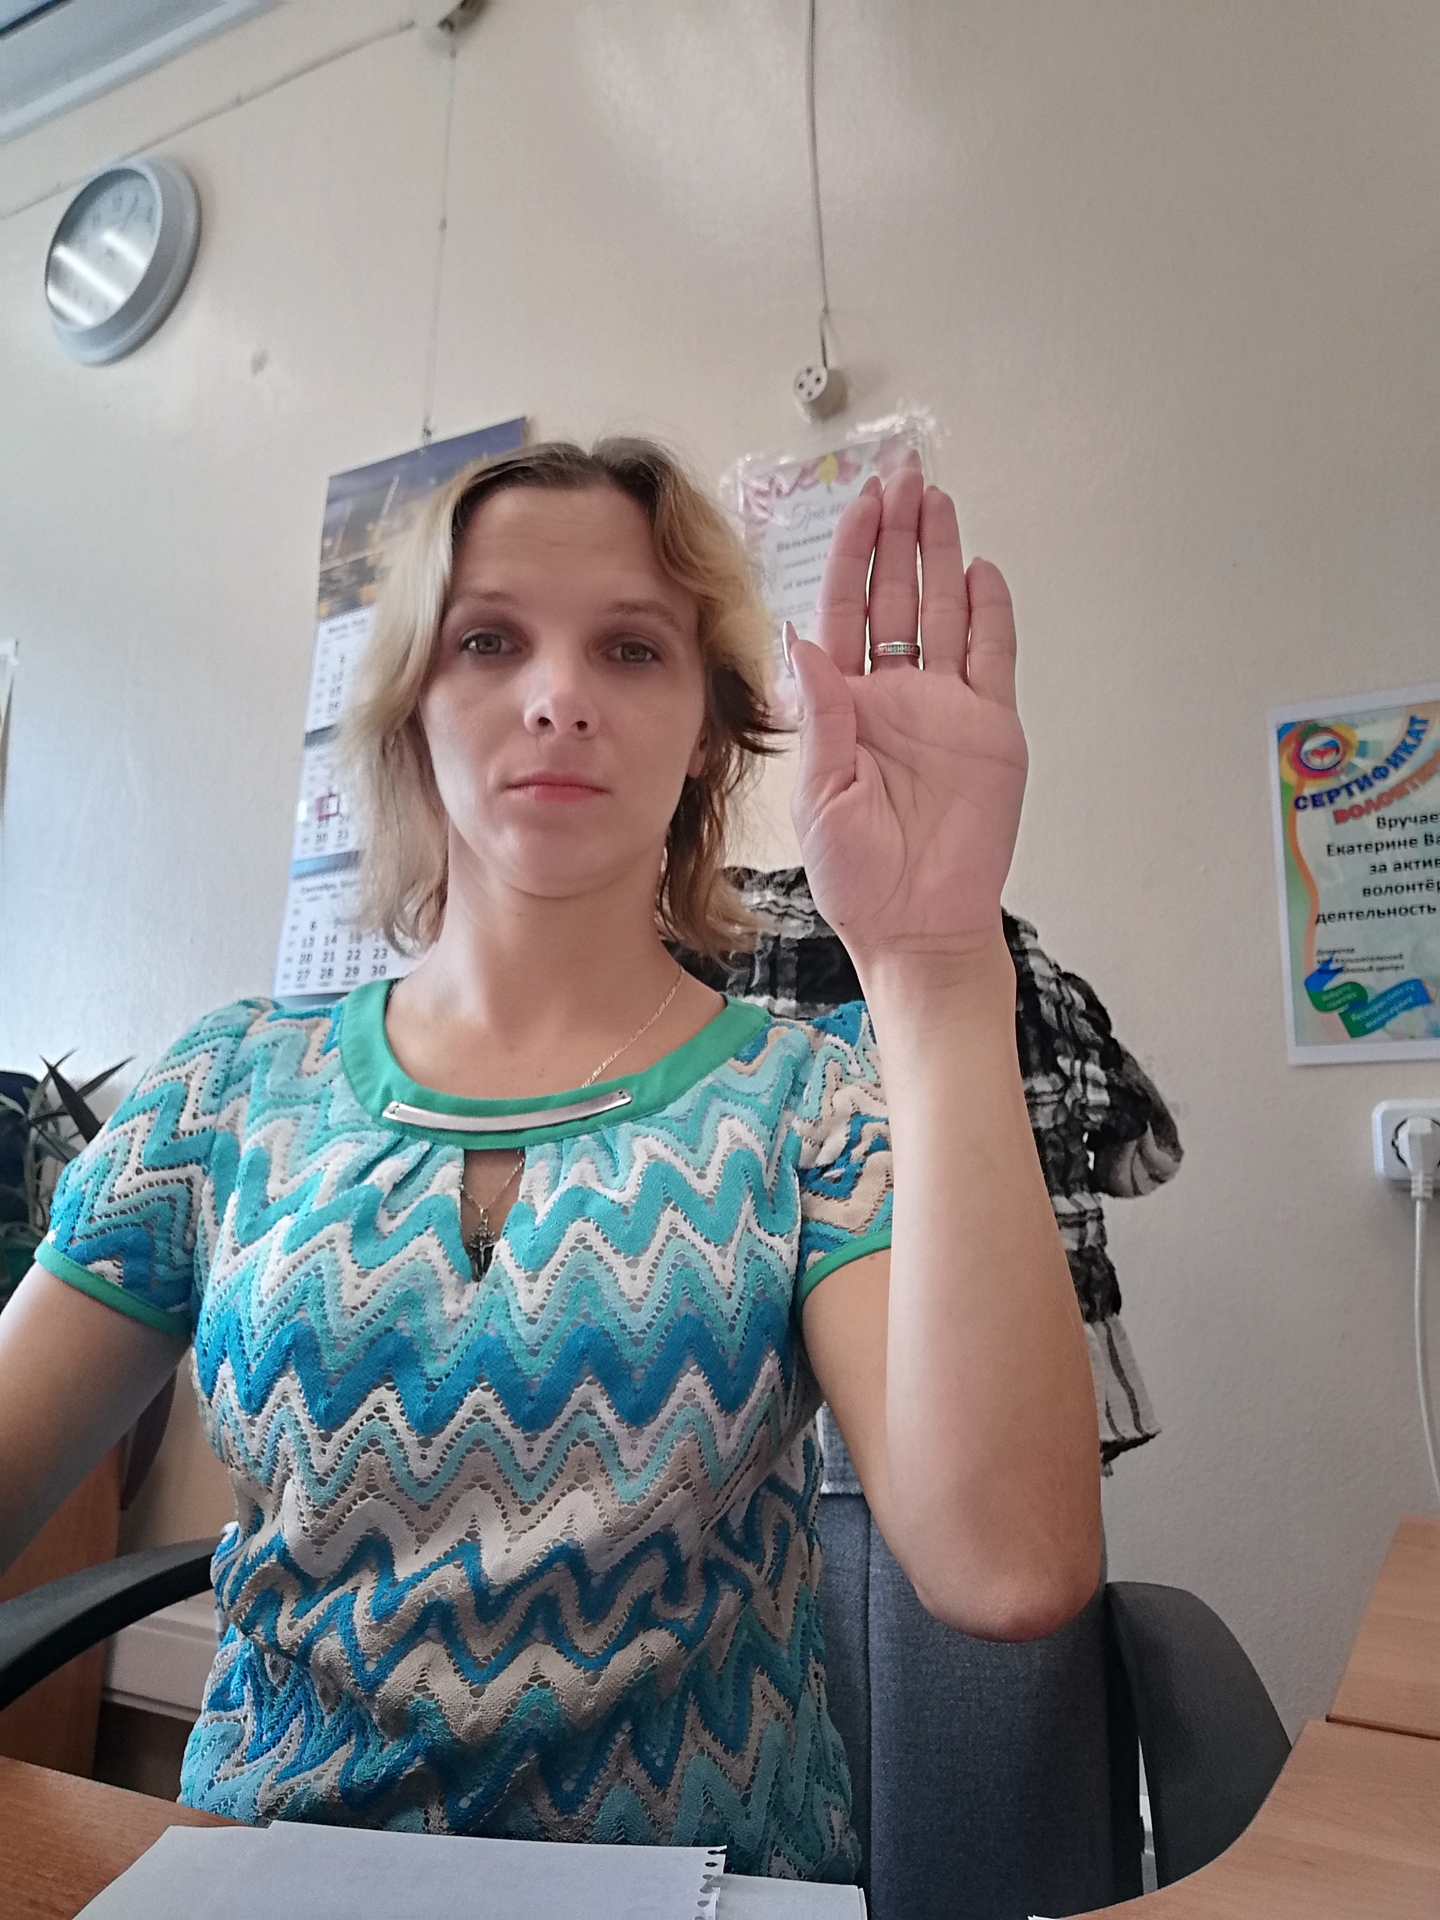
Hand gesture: stop